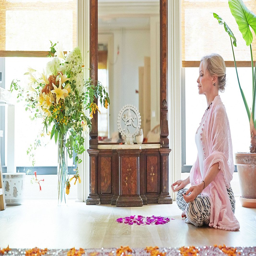
person can sit straight on the floor -- most of us need a few cushions to feel comfortably supported .